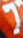
Number: 7